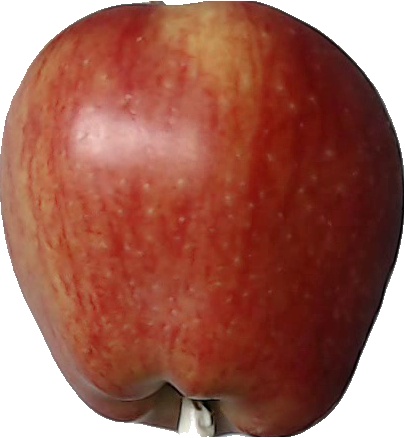
Label: apple_red_1